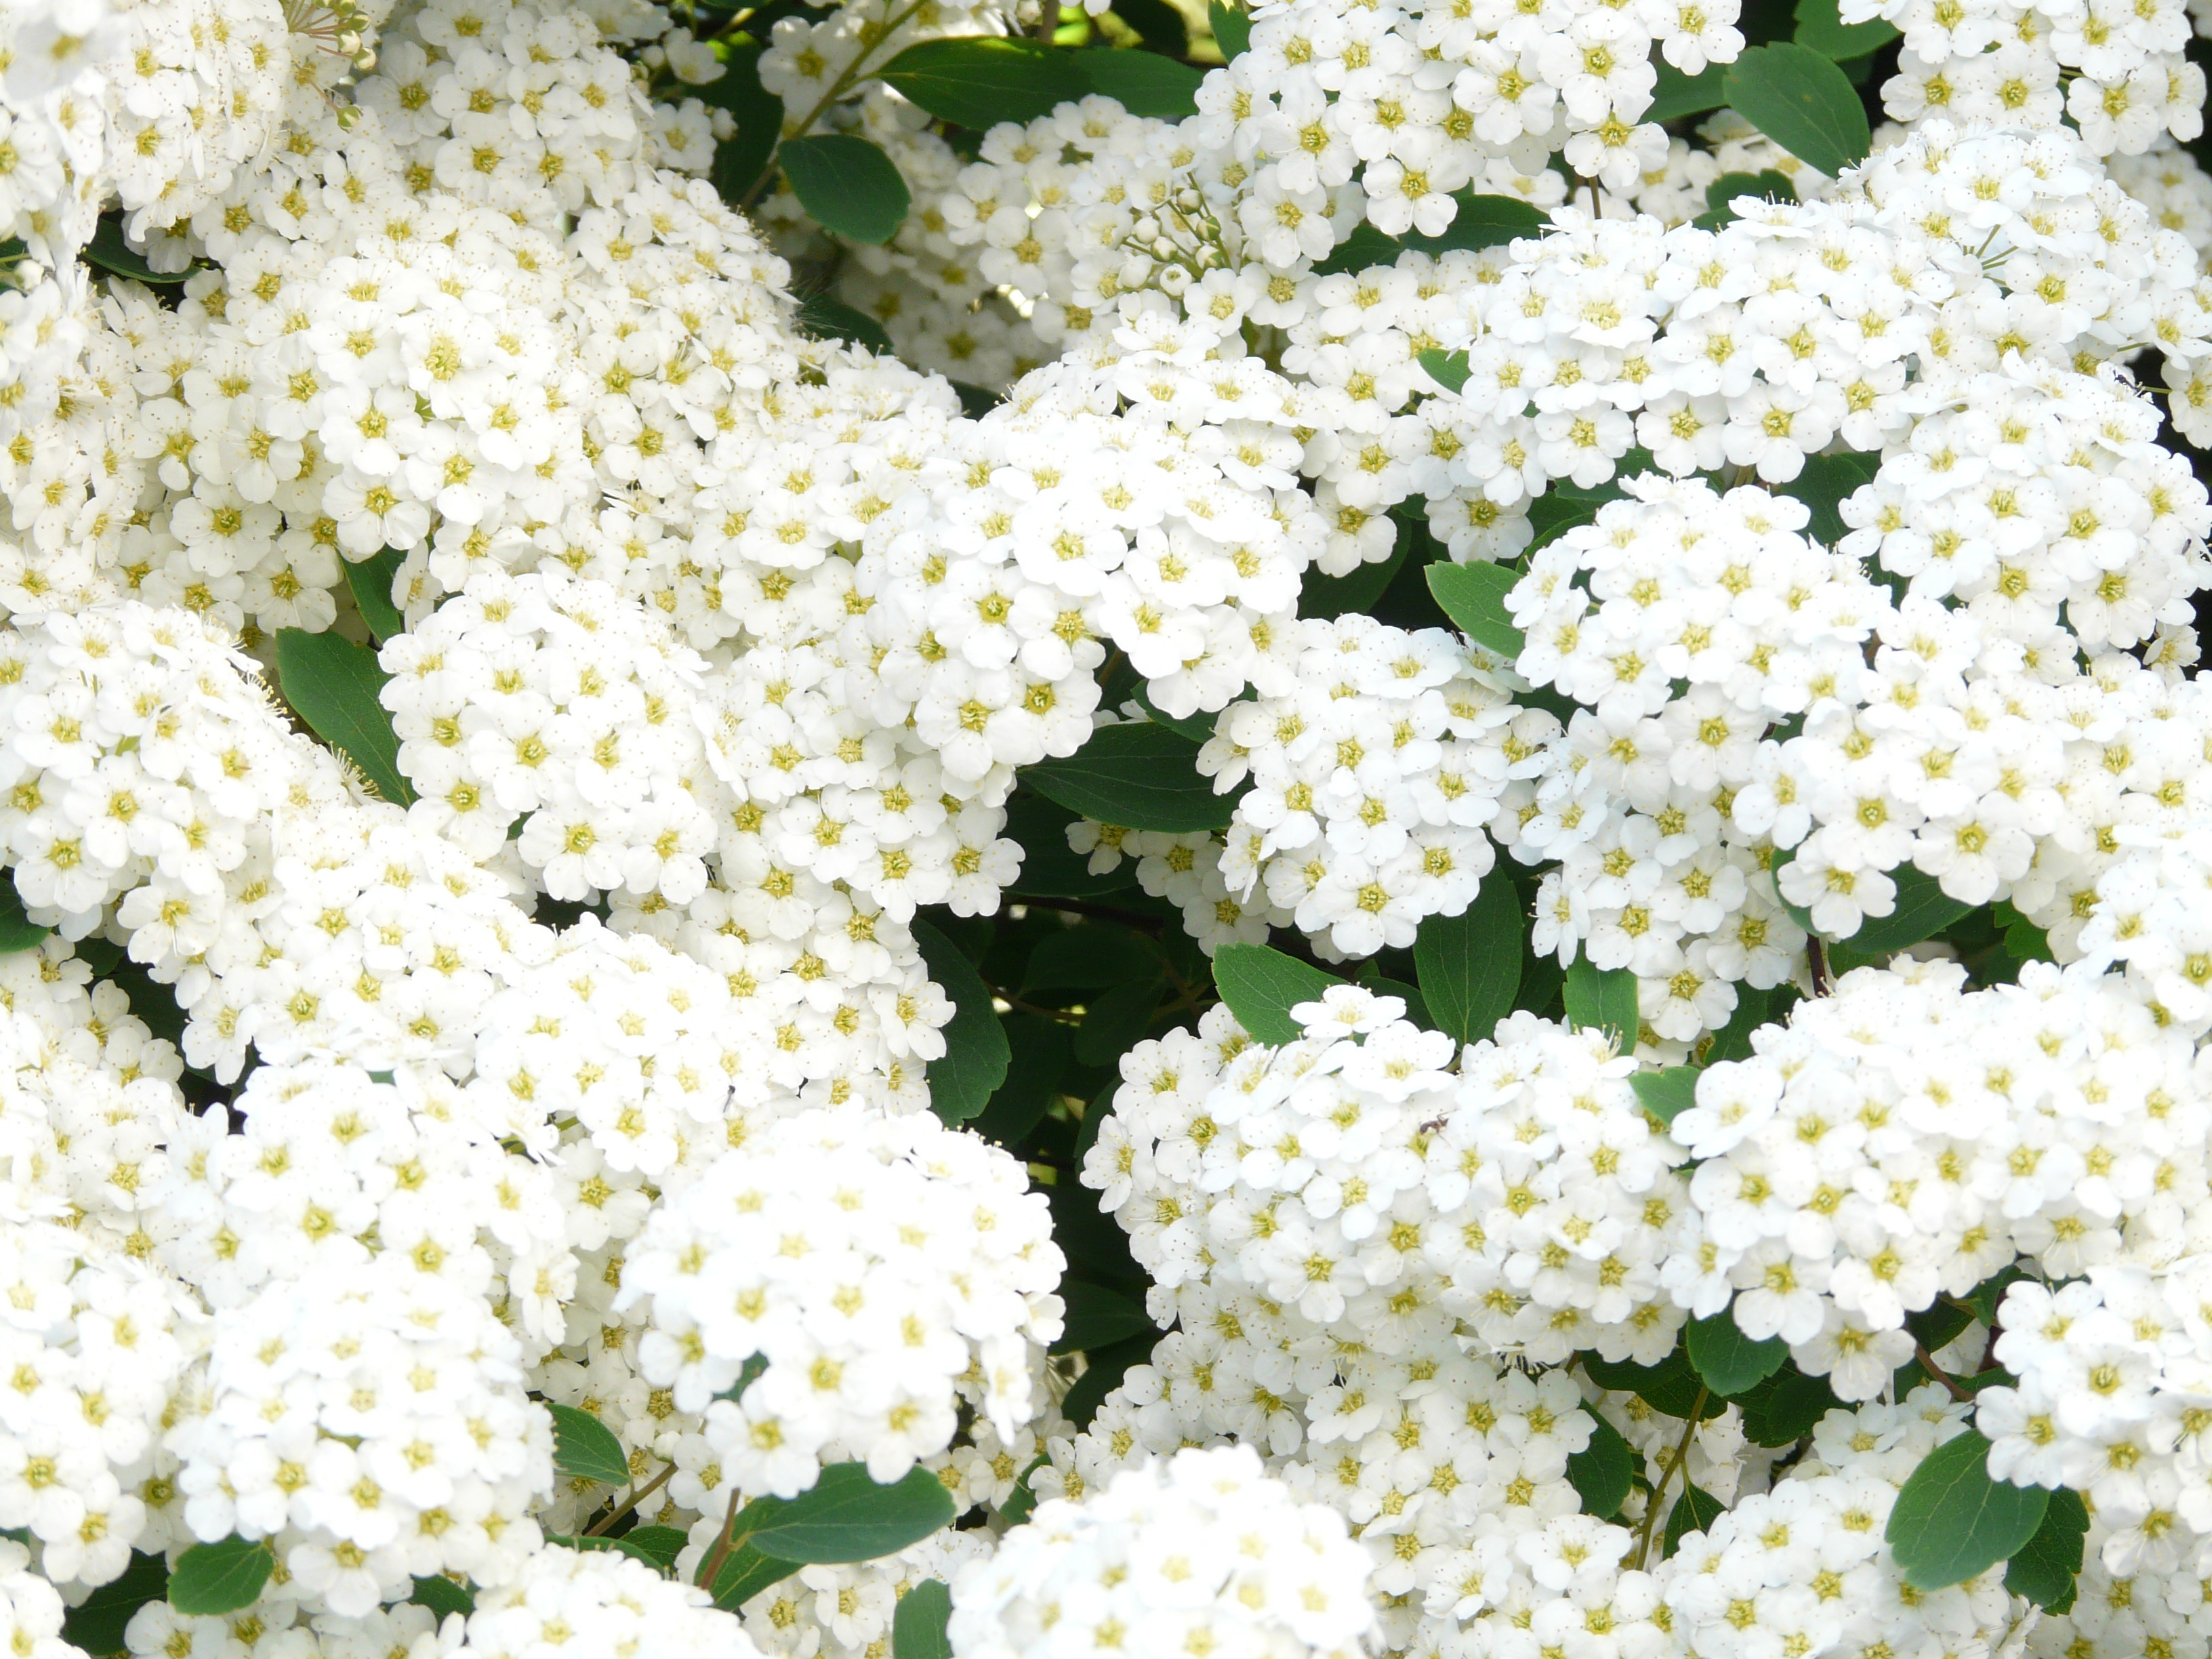
plant, white, flower, flowers, ornamental shrub, spiraea, candytuft, yarrow, hedge, inflorescence, flowering plant, daisy family, spierstrauch, annual plant, land plant, chamaemelum nobile, tanacetum parthenium, chrysanths, evergreen candytuft, alyssum, glory spierstrauch, spiraea x vanhouttei